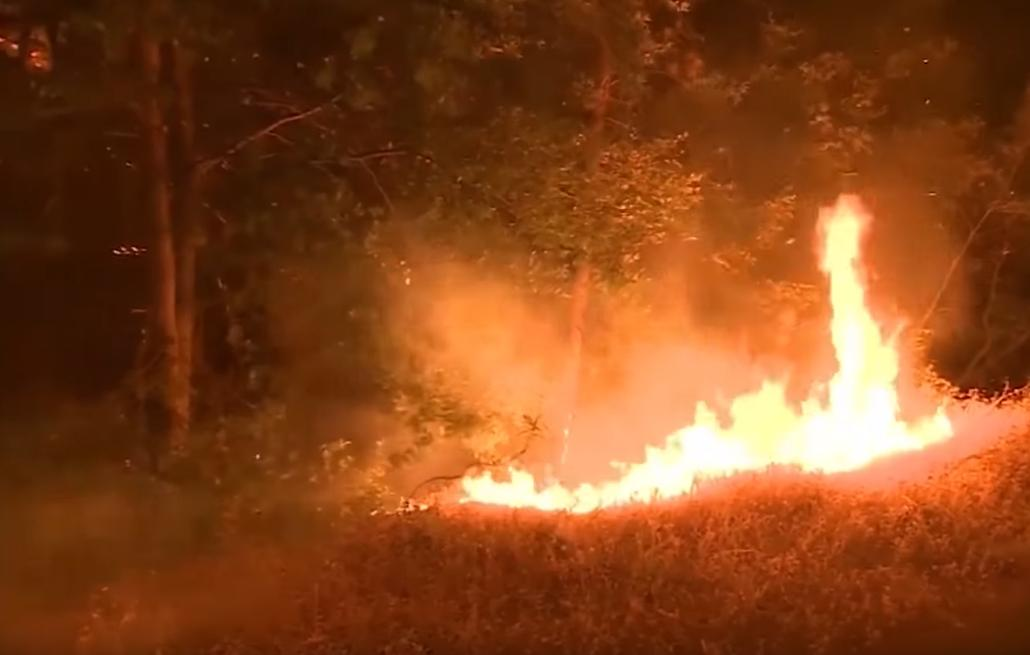
Fire: yes
Smoke: yes